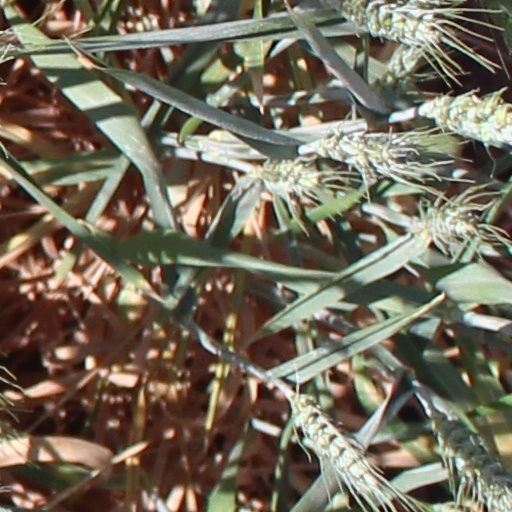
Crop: wheat